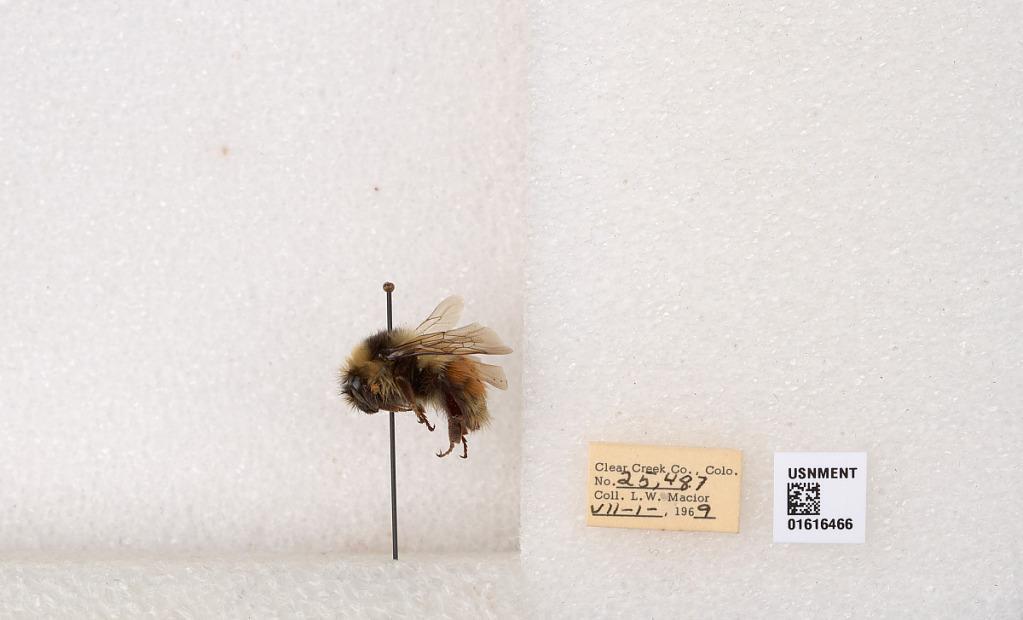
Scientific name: Bombus (Pyrobombus) sylvicola Kirby
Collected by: L. Macior
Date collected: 1969-7-1
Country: United States
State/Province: California
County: Clear Creek
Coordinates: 39.6891, -105.644